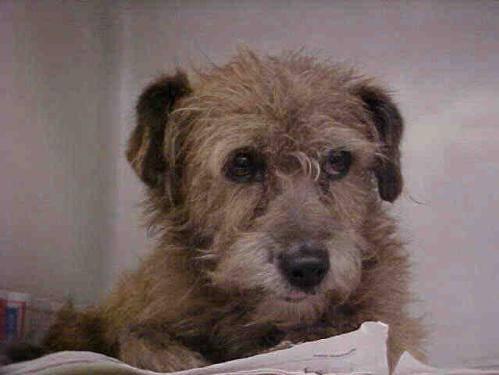
dog